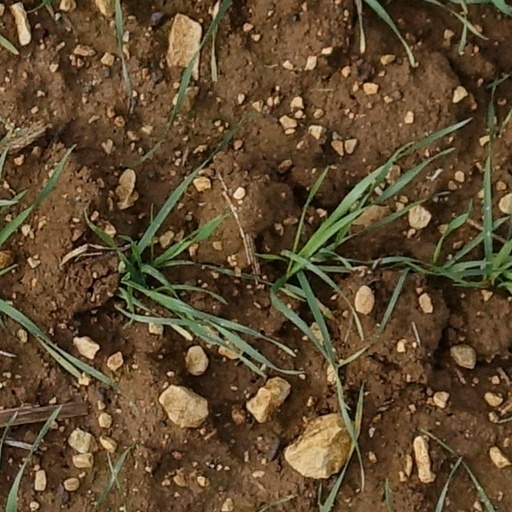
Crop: wheat